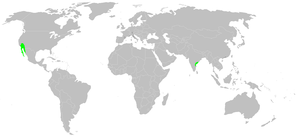
Homalonychus est un genre d'araignées aranéomorphes, le seul de la famille des Homalonychidae.